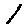
Label: 1